History of the Jews in Cincinnati

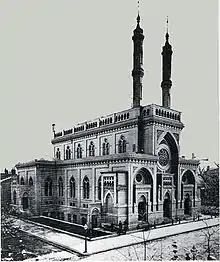
Early 20th Century photo of Plum Street Temple designed by Cincinnati architect James Keys Wilson

In April 1854, Isaac Mayer Wise became the first rabbi of the B'ne Yeshurun congregation. In that same year, Wise's brother-in-law, Edward Bloch, followed him to Cincinnati, collaborating on the production side of "The Israelite" and eventually founding what at the time was the largest Jewish publisher in the country, Bloch Publishing Company.